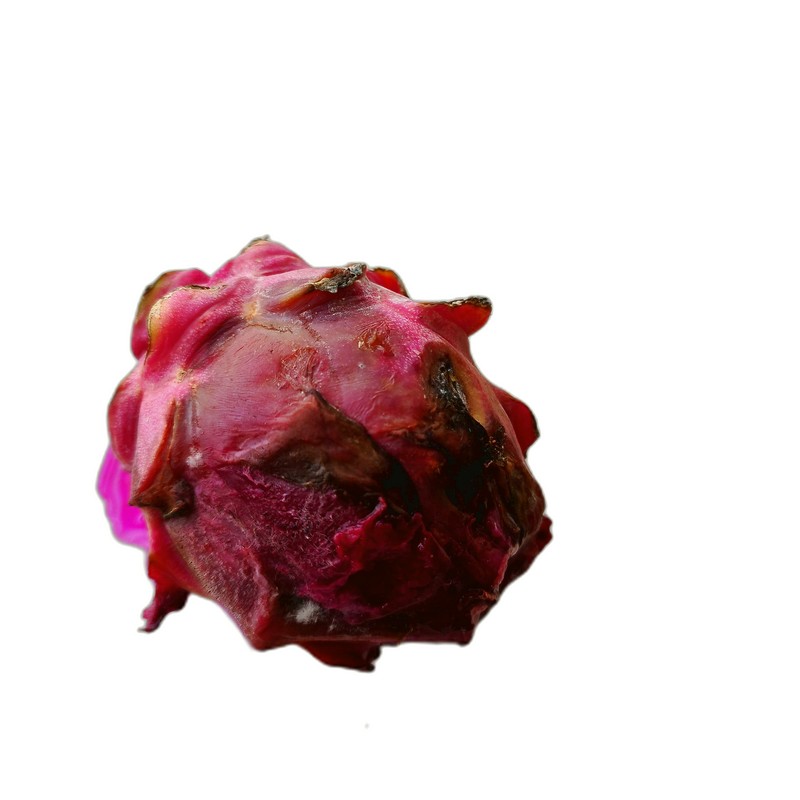
Label: Defect Dragon Fruit